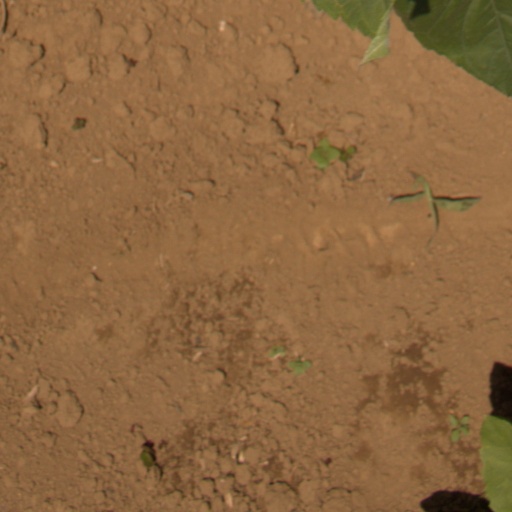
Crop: Jerusalem artichoke